Empress Elisabeth Railway

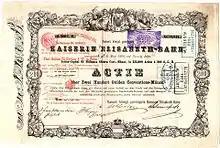
Share of the Empress Elisabeth Railway (Kaiserin Elisabeth-Bahn), issued 1 July 1856

On 21 June 1851 the Austrian Empire and the Kingdom of Bavaria signed a treaty to build a railway line from Vienna via Salzburg to Munich, and also agreed upon an extension from Rosenheim via Kufstein to Innsbruck as well as the continuation of the railroad from Nuremberg via Regensburg and Passau to Linz. First plans were set up at the behest of the industrialist Hermann Dietrich Lindheim (1790–1860), who together with the German businessman Ernst Merck (1811–1863) founded the "Kaiserin Elisabeth-Bahn" railway company, named after Empress Elisabeth of Austria.